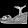
Label: Sandal